Interpretatio graeca

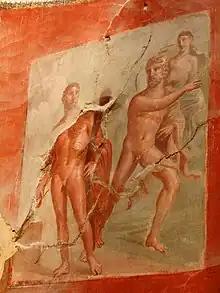
A Roman fresco from Herculaneum depicting Hercules (from Etruscan "Hercle" and ultimately Greek "Heracles") and Achelous (patron deity of the Achelous River in Greece) from Greco-Roman mythology, 1st century AD

Herodotus was one of the earliest authors to engage in this form of interpretation. In his observations regarding the Egyptians, he establishes Greco-Egyptian equivalents that endured into the Hellenistic era, including Amon/Zeus, Osiris/Dionysus, and Ptah/Hephaestus. In his observations regarding the Scythians, he equates their queen of the gods, Tabiti, to Hestia, Papaios and Api to Zeus and Gaia respectively, and Argimpasa to Aphrodite Urania, while also claiming that the Scythians worshipped equivalents to Herakles and Ares, but which he does not name.